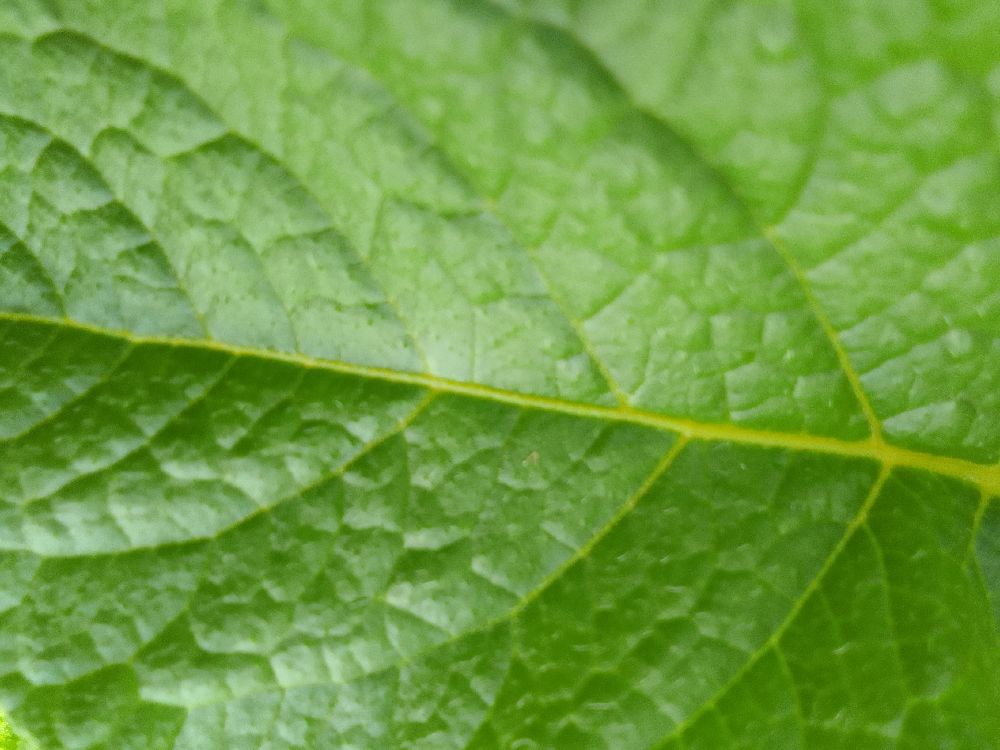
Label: Healthy